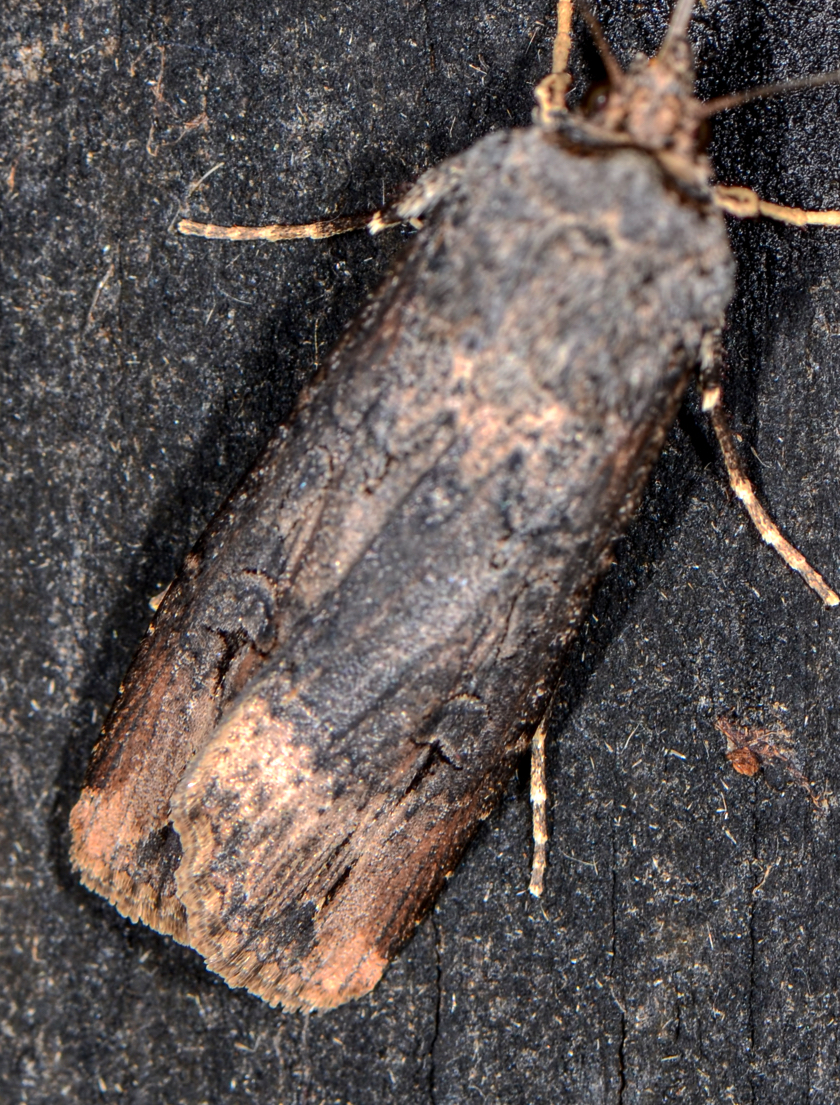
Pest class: cutworms